Khyber Pass Road

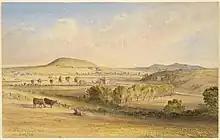
A watercolour by John Kinder showing Khyber Pass Road, looking south to Ōhinerau / Mount Hobson (circa 1850s)

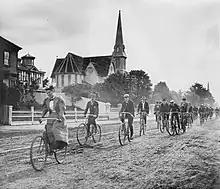
The bicycle club of the Church of the Holy Sepulchre riding on Khyber Pass Road in October 1896

Khyber Pass began life as a dirt track, during the early settlement of Auckland in the 1840s. As the road was seen as a dangerous frontier, it was named after the Khyber Pass in modern-day Pakistan, which at the time was glamorised as the frontier of British India. The road, along with Great South Road, was a part of the route used by soldiers travelling south during the Invasion of the Waikato in the 1860s. The spelling Kyber Pass was commonly used, up until the early 1940s.